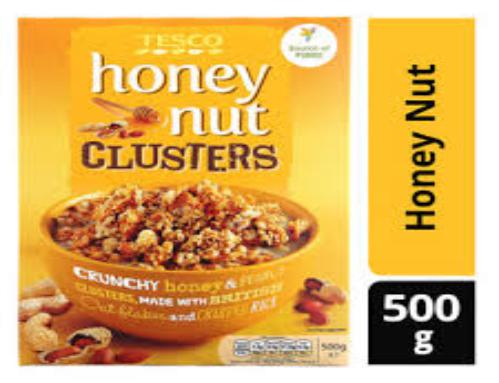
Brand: Honey Nut Clusters
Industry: Food